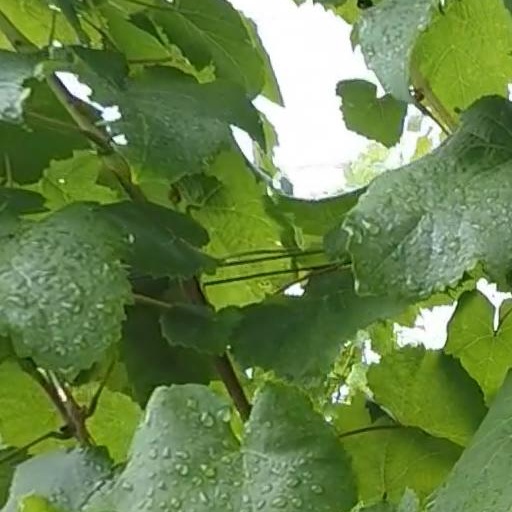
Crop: grape